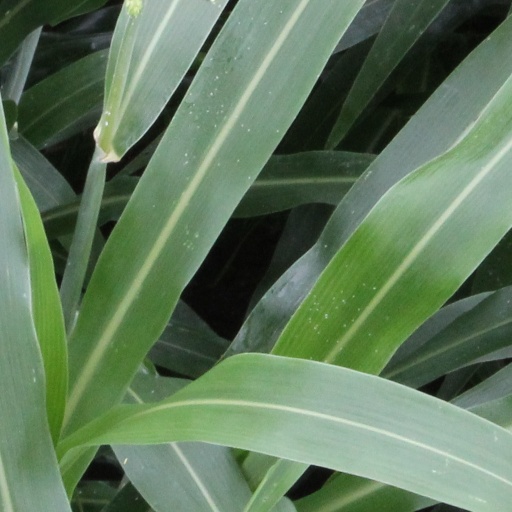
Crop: sorghum